Bombay Army

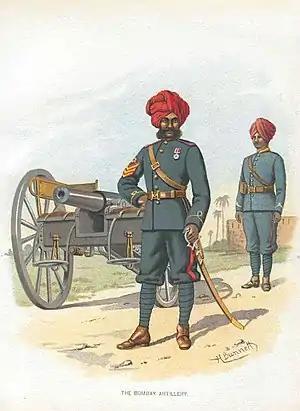
A havildar and gunner of Bombay Presidency Army Artillery

Prior to the cessation of Company rule in 1861, the Bombay Army played a substantial role in campaigns against the Bani Bu Ali in 1821, in North-Western India, notably the 1st Afghan War of 1838–1842, the Sind War of 1843, the 2nd Sikh War of 1848–49 and the Persian War of 1856-57. The Bombay Army had acquired responsibility for garrisoning Aden, and The 1st Bombay European Regiment, The Bombay Marine Battalion and the 24th Bombay Native Infantry all saw service there in 1839.